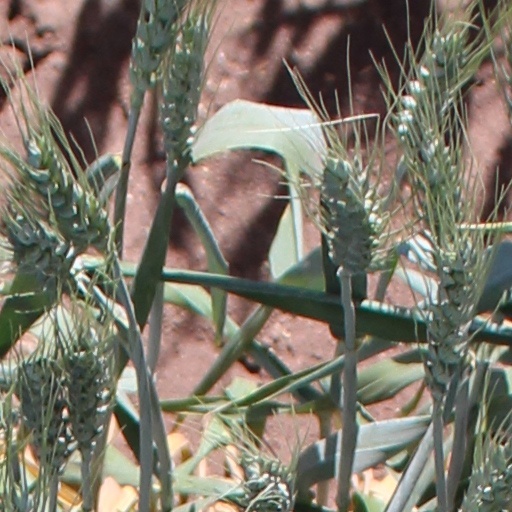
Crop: wheat